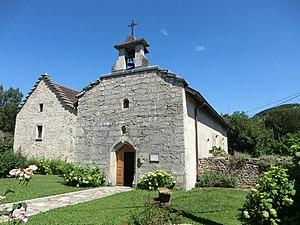
Chapelle Saint-Georges de Pugieu.